Mecha Ortiz

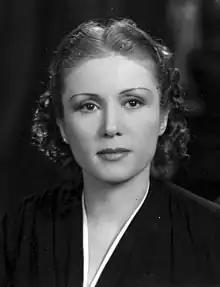
Mecha Ortiz in "Mujeres que trabajan" (1938).

Mecha Ortiz (née María Mercedes Varela Nimo Domínguez Castro; 1900–1987) was an Argentine actress who appeared in films between 1937 and 1981, during the Golden Age of Argentine cinema. At the 1944 Argentine Film Critics Association Awards, Ortiz won the Silver Condor Award for Best Actress for her performance in "Safo, historia de una pasión" (1943), and won it again in 1946 for her performance in "El canto del cisne" (1945). She was known as the Argentine Greta Garbo and for playing mysterious characters, who suffered by past misfortunes in love, mental disorders, or forbidden love. "Safo, historia de una pasión" was the first erotic Argentine film, though there was no nudity. She also played in the first film in which a woman struck a man and the first film with a lesbian romance. In 1981, she was awarded the Grand Prize for actresses from the National Endowment for the Arts.